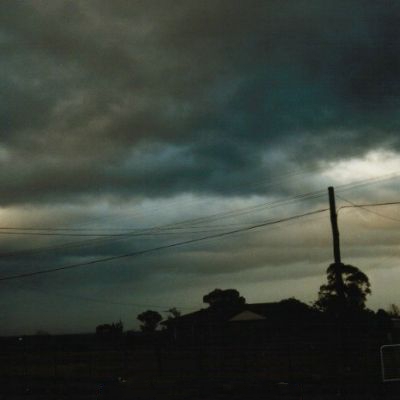
Cloud type: Stratocumulus (Sc)